Athletics at the 2001 SEA Games

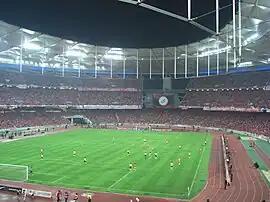
The National Stadium hosted the track and field events.

At the 2001 SEA Games, the athletics events were held in Kuala Lumpur, Malaysia. A total of 46 events were contested, of which 24 by male and 22 by female athletes. The track and field events were hosted at the National Stadium, Bukit Jalil, the marathons were held around Merdeka Square, and the racewalking events took place at Titiwangsa Lake Gardens.